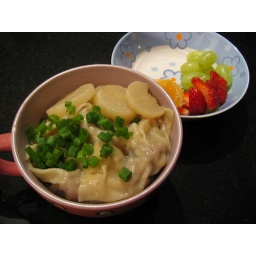
Dumpling I made by myself (see previous), white radish, with rice underneath, and fruits (mandarin, grapes, strawberries).